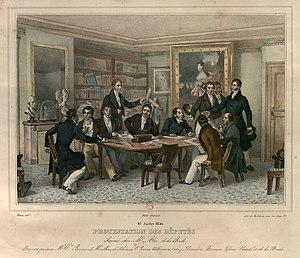
27 juillet 1830. Protestation des députés réunis chez Mr. Alexandre de Laborde. Étaient présents MMrs. Bernard, Joseph Mérilhou, Auguste de Schonen, Casimir Perier, Abel-François Villemain, Antoine Odier, Pierre Daunou, Nicolas Bavoux, Lefèvre, Vassal et de Laborde
Pierre Claude François Daunou est un homme politique, archiviste et historien français, secrétaire perpétuel de l'Académie des inscriptions et belles-lettres, né à Boulogne-sur-Mer le 18 août 1761 et mort à Paris le 20 juin 1840.
Abel François Villemain, né le 9 juin 1790 à Paris où il est mort le 8 mai 1870, est un écrivain, universitaire et homme politique français, qui a notamment été professeur à la Sorbonne et à l'Ecole normale supérieure, et ministre de l'Instruction publique de 1839 à 1845.
Le baron Auguste Jean Marie de Schonen est un homme politique français né à Saint-Denis le 12 février 1782 et mort à Paris le 4 décembre 1849.
Alexandre Louis Joseph, marquis de Laborde, comte de l'Empire, est un archéologue et homme politique français, né à Paris le 17 septembre 1773 et mort dans la même ville le 20 octobre 1842.
Jacques François Nicolas Bavoux, né à Saint-Claude le 6 décembre 1774 et mort à Paris le 23 janvier 1848, est un magistrat et un homme politique français.
Jacques Antoine Odier est un banquier et homme politique français né à Genève le 15 mai 1766 et mort à Paris le 19 août 1853.